Marija Naumova

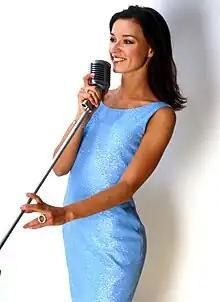
Naumova in 2004

Marija Naumova-Bullīta (born 23 June 1973), known professionally as Marija Naumova, is a Latvian singer. Under the stage name Marie N, she sings a broad range of music ranging from pop to musical theatre and jazz, and has recorded several albums, with songs in Latvian, French, English, Russian and Portuguese. In 2002, she won the Eurovision Song Contest for Latvia with her song "I Wanna".